Mesut Özil

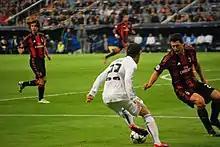
Özil taking on Daniele Bonera of Milan during the 2010–11 UEFA Champions League

He made his season debut in the Champions League on 15 September. He got his first assist with Real Madrid in the 74th minute against Ajax after he crossed for a Gonzalo Higuaín goal.